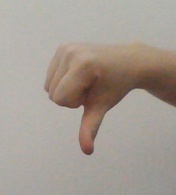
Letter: waw